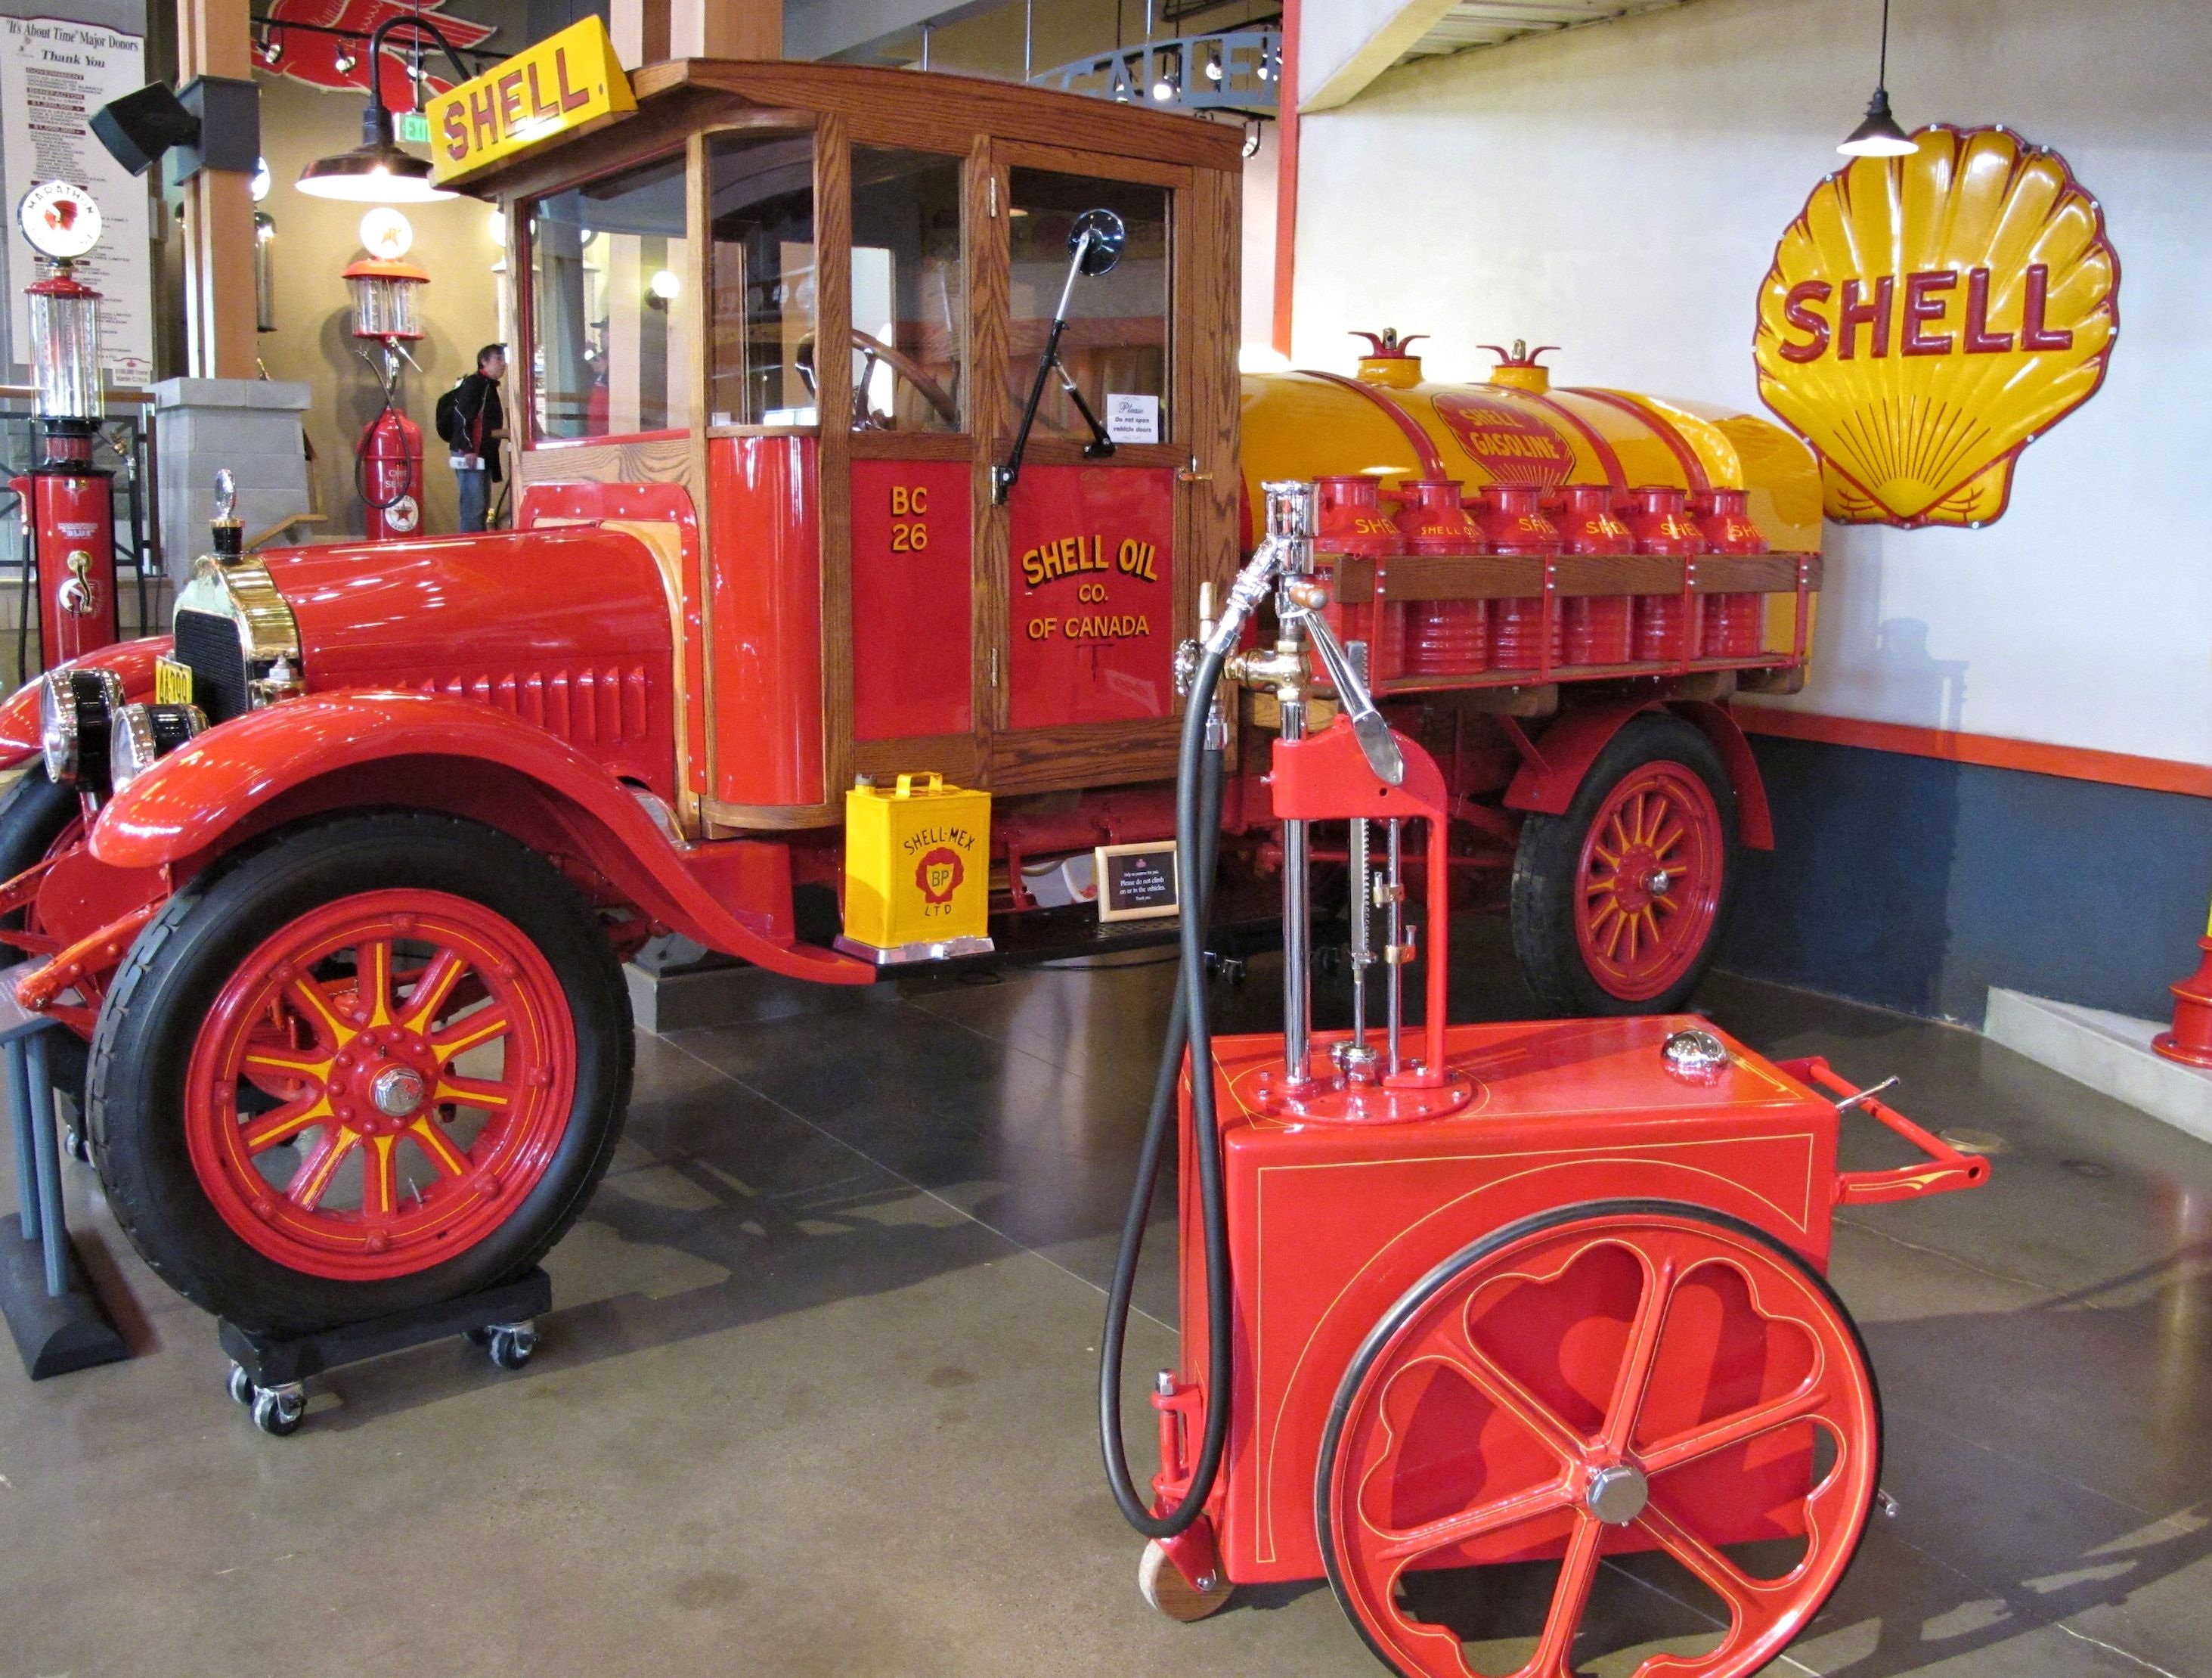
tractor, antique, wheel, tanker, vehicle, vintage car, steam engine, antique car, agricultural machinery, land vehicle, gasoline delivery truck, shell canada